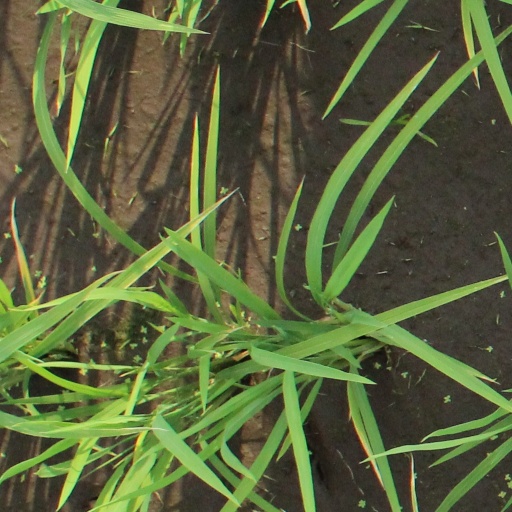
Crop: rice